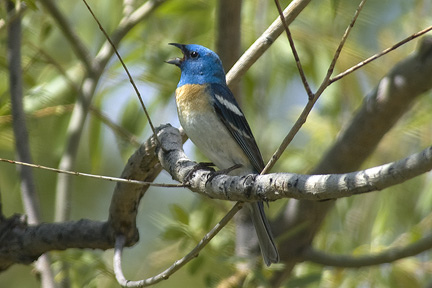
the head of the bird is blue while the belly is white with tan markings.
a bird with a white belly, yellow breast, black wings with white wingbars, and a blue head.
the bird has a blue crown and throat and also has a brown breast with grey abdomen.
this bird has a white belly and breast with a blue crown and nape.
a bird with a blue head, the bill is short and pointed, with a white abdomen.
this bird is blue with white black and has a long, pointy beak.
this bird has wings that are black and has a blue heada bird with a white breast and a blue crown.
a small bird with a grey breast and white belly and blue head with a sharp black beak.
a bird with a vibrant blue head and black wings with white wingbars.
Species: Lazuli Bunting